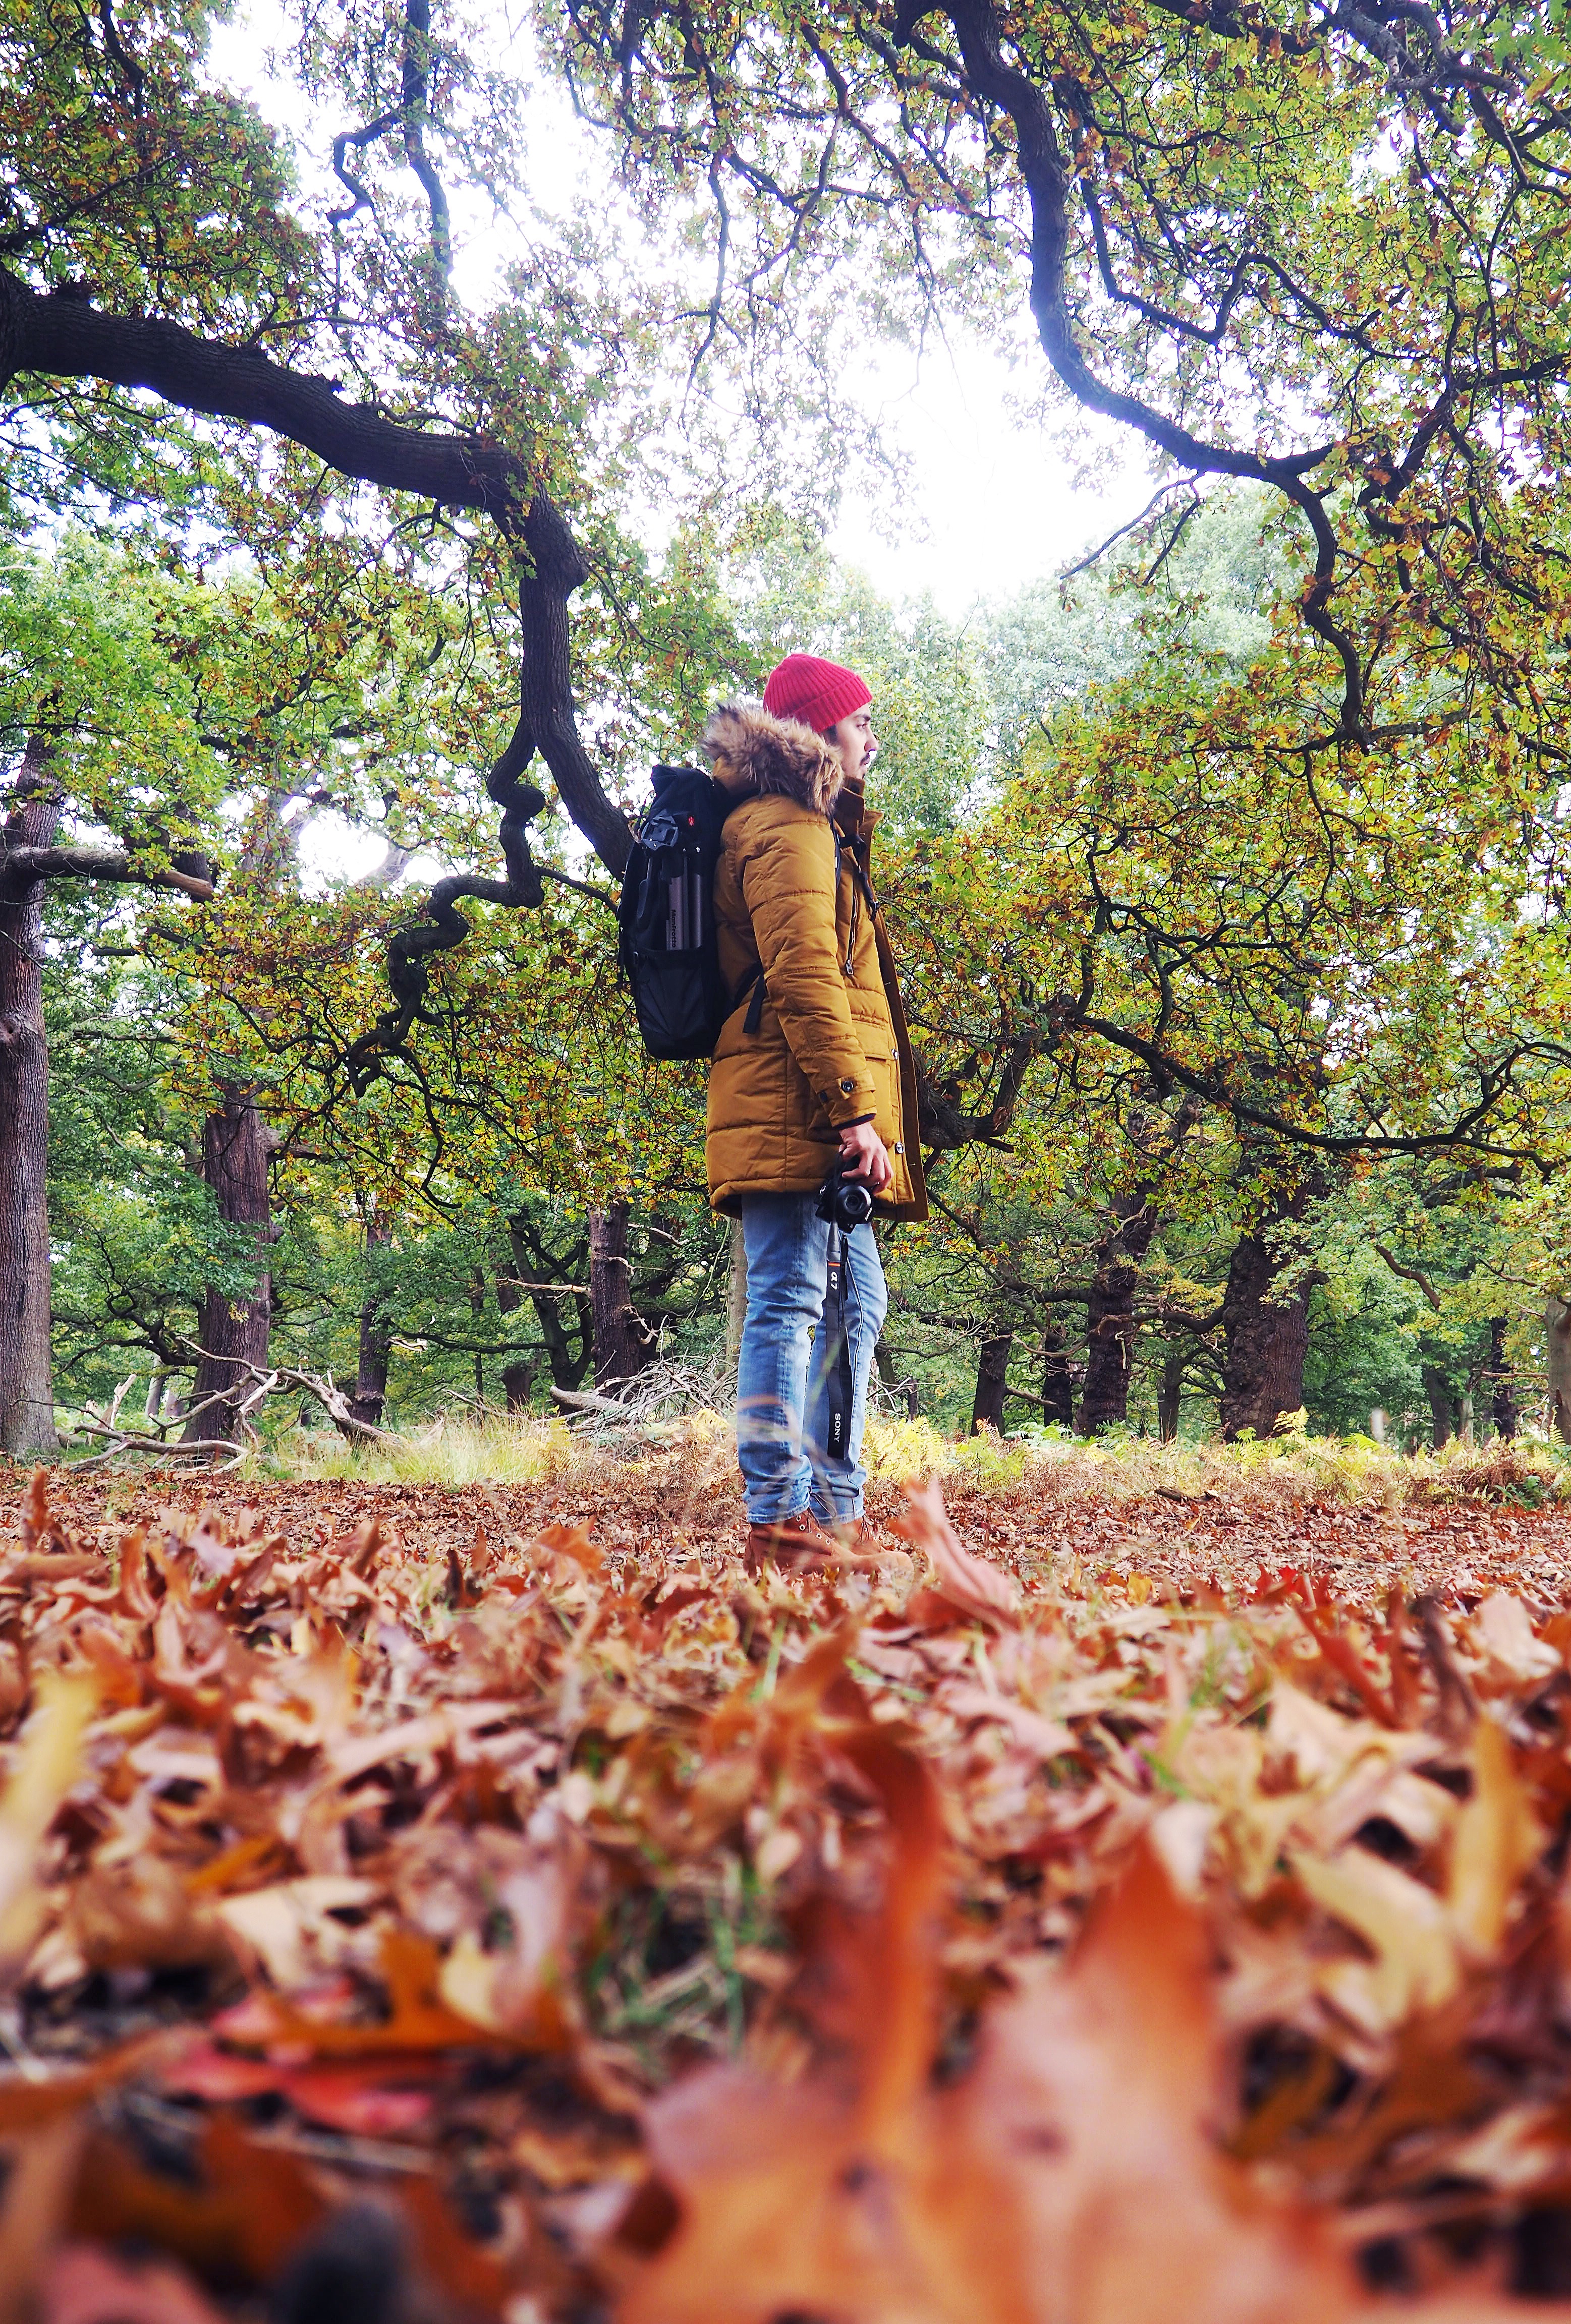
tree, forest, walking, trail, leaf, flower, autumn, season, woodland, natural environment, woody plant